Reichskommissariat Norwegen

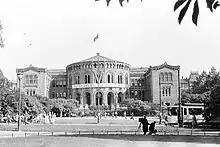
The Storting building in 1941 under German occupation, with the flag of Nazi Germany and the German V sign on the front of the building

The motivation of Nazi Germany to invade and occupy Norway came about for two principal reasons. The first was that in 1940, Germany was dependent on natural resources, mainly iron ore, being sent from Sweden to Germany. If Norway allowed Allied vessels to pass through its waters, they could potentially blockade the trade routes. The second reason was that Germany feared an allied attack, either using Norway as a staging area, or moving through Sweden.